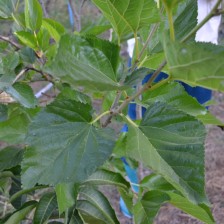
Variety: ChiangMaiBuriram60